Soviet–Afghan War

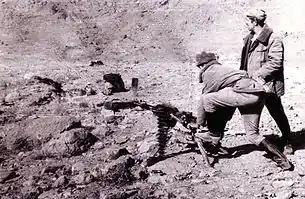
Soviet soldiers conducting training

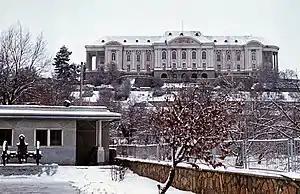
The headquarters of the Soviet 40th Army in Tajbeg Palace, Kabul, 1987. Before the Soviet intervention, the building was the presidential palace, where Hafizullah Amin was assassinated.

In 1978, the Taraki government initiated a series of reforms, including a radical modernization of the traditional Islamic civil law, especially marriage law, aimed at "uprooting feudalism" in Afghan society. The government brooked no opposition to the reforms and responded with violence to unrest. Between April 1978 and the Soviet Intervention of December 1979, thousands of prisoners, perhaps as many as 27,000, were executed at the notorious Pul-e-Charkhi prison, including many village mullahs and headmen. Other members of the traditional elite, the religious establishment and intelligentsia fled the country.